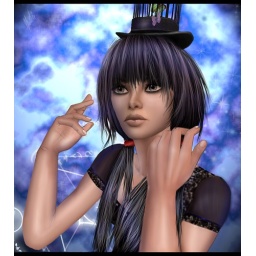
Reflections cutting every face in two. Casting shadows in the pale shade of blue (c) Birthday Massacre